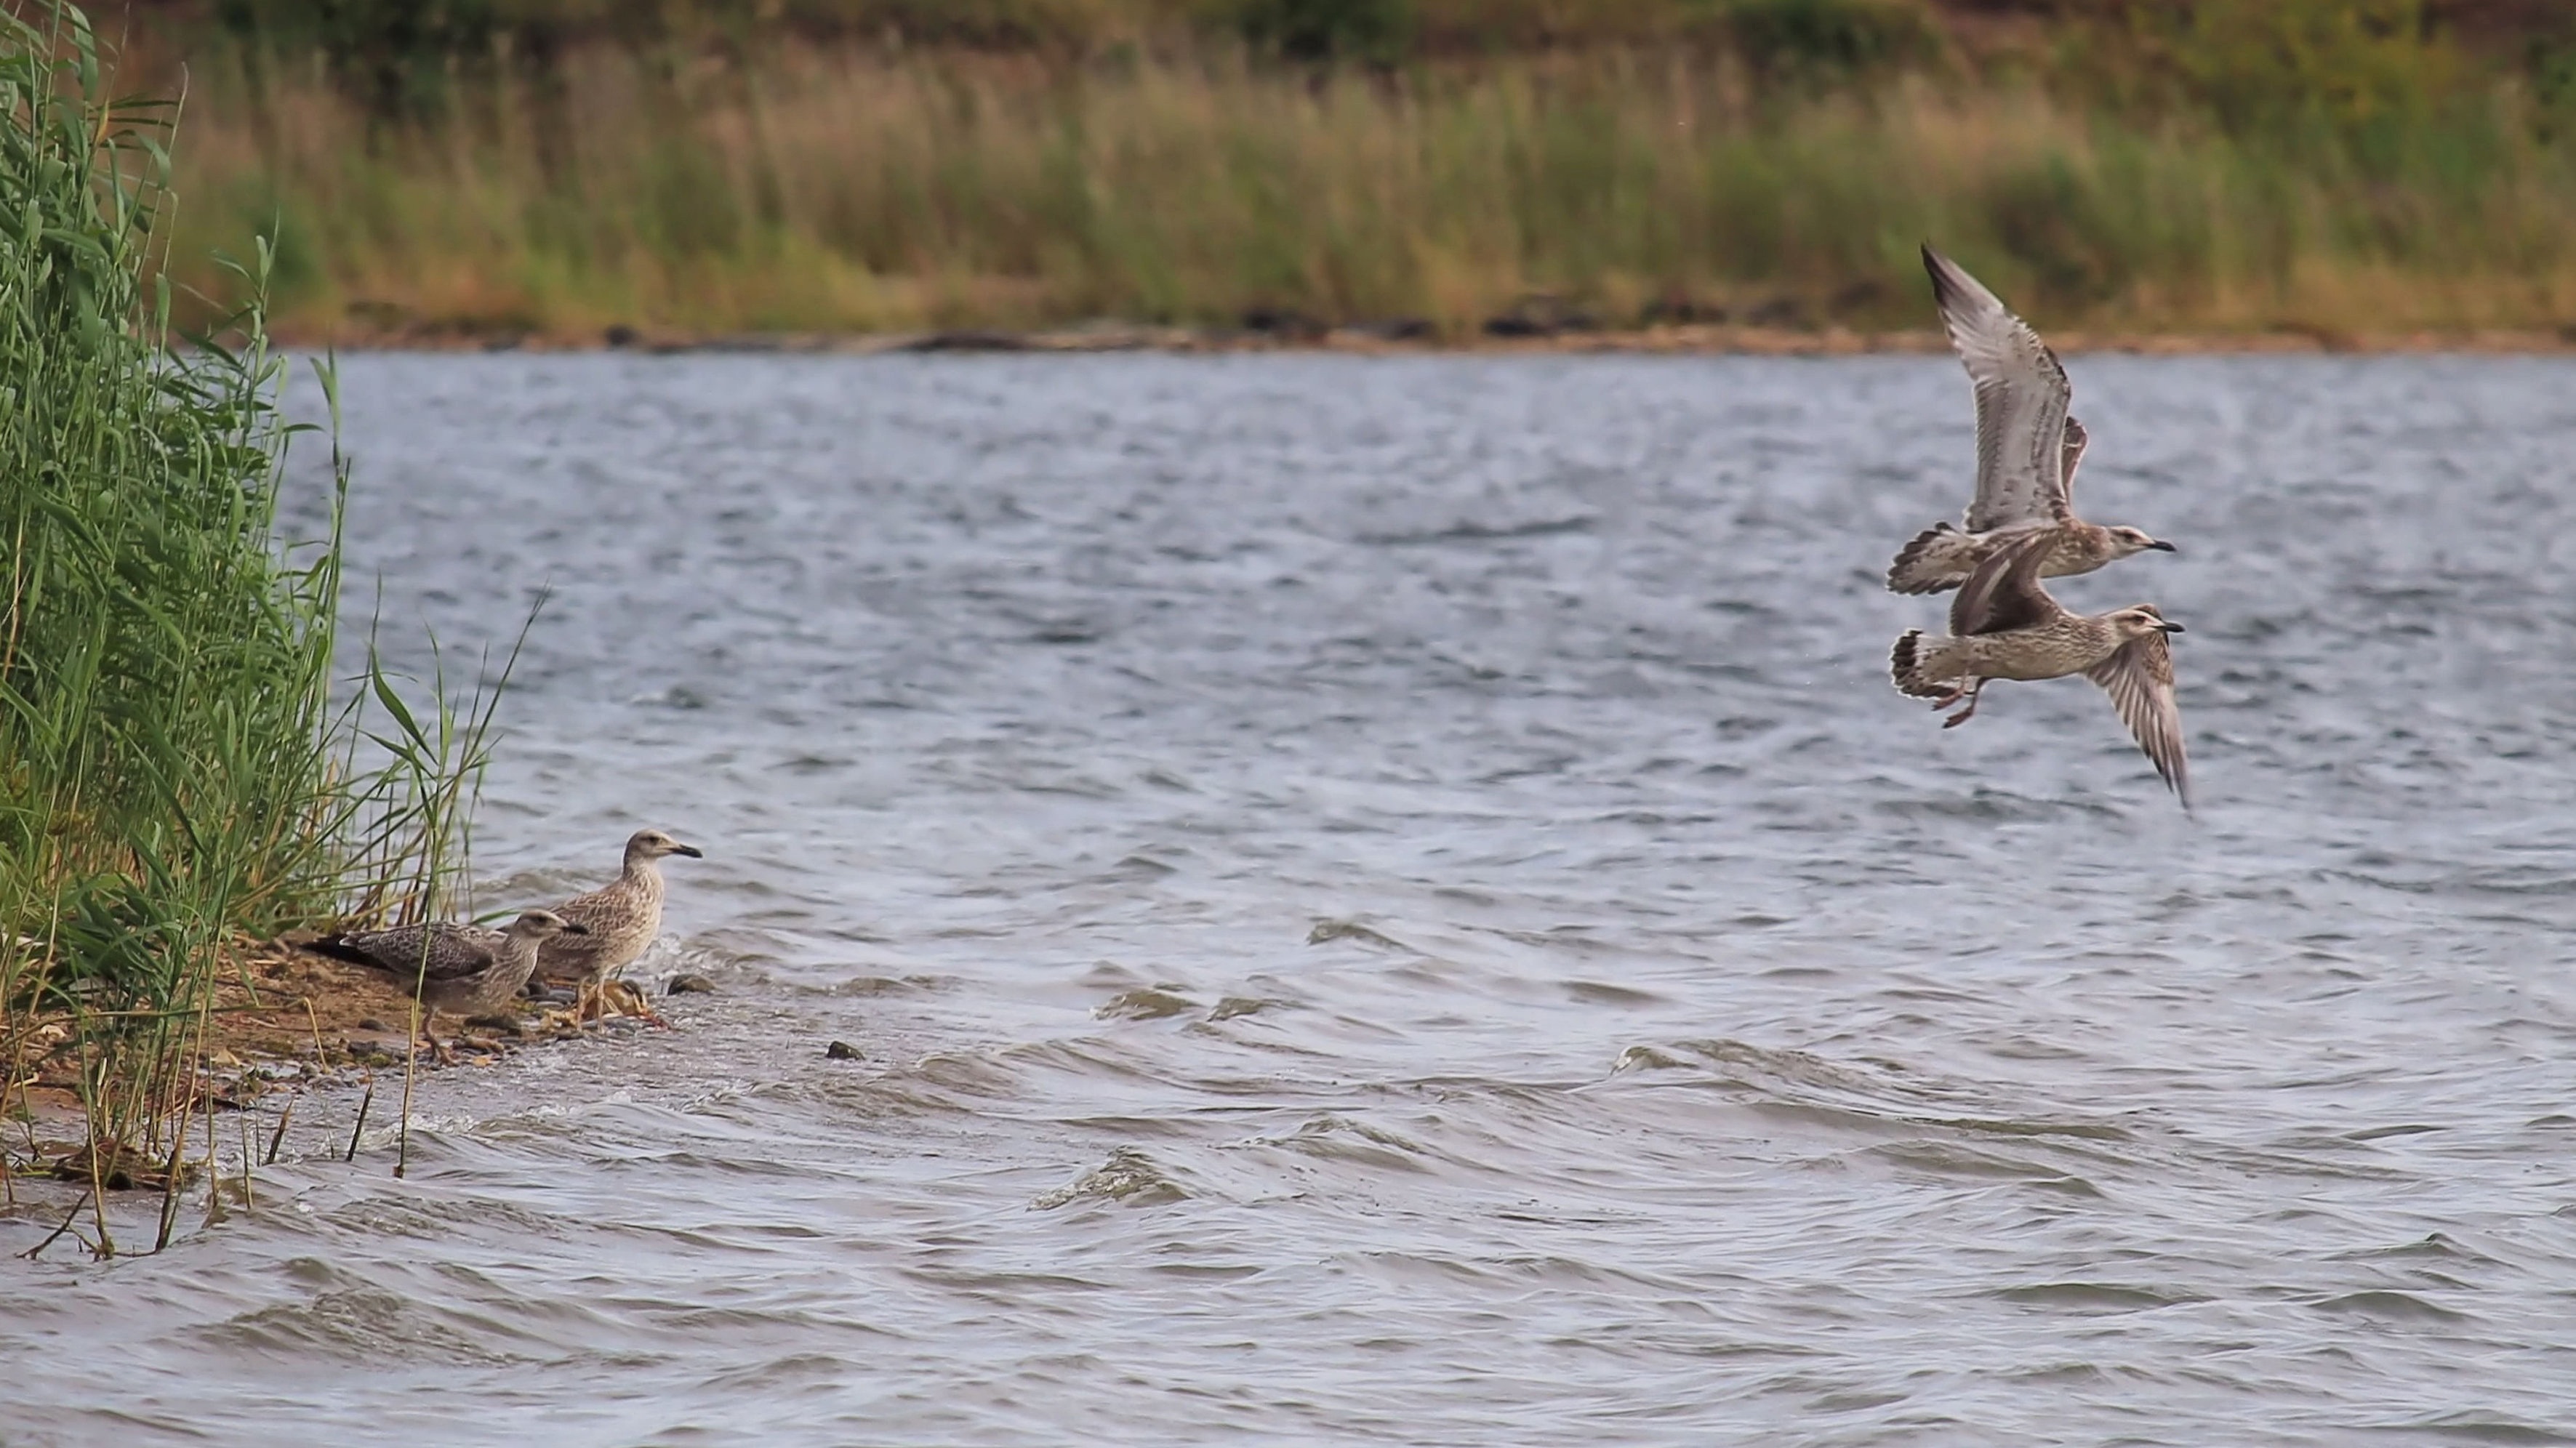
landscape, sea, water, bird, lake, reed, pond, wildlife, fauna, gulls, departure, wetland, water bird, shorebird, prettin, elbaue